Great disnub dirhombidodecahedron

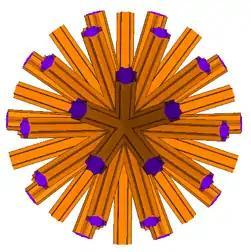
The great disnub dirhombidodecacron

The dual of the great disnub dirhombidodecahedron is called the "great disnub dirhombidodecacron". It is a nonconvex infinite isohedral polyhedron.